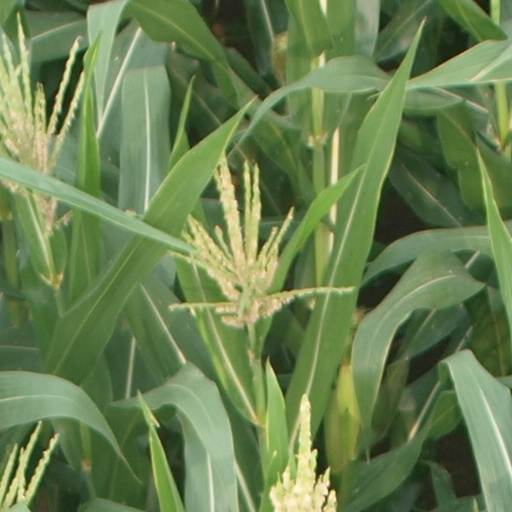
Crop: maize; corn